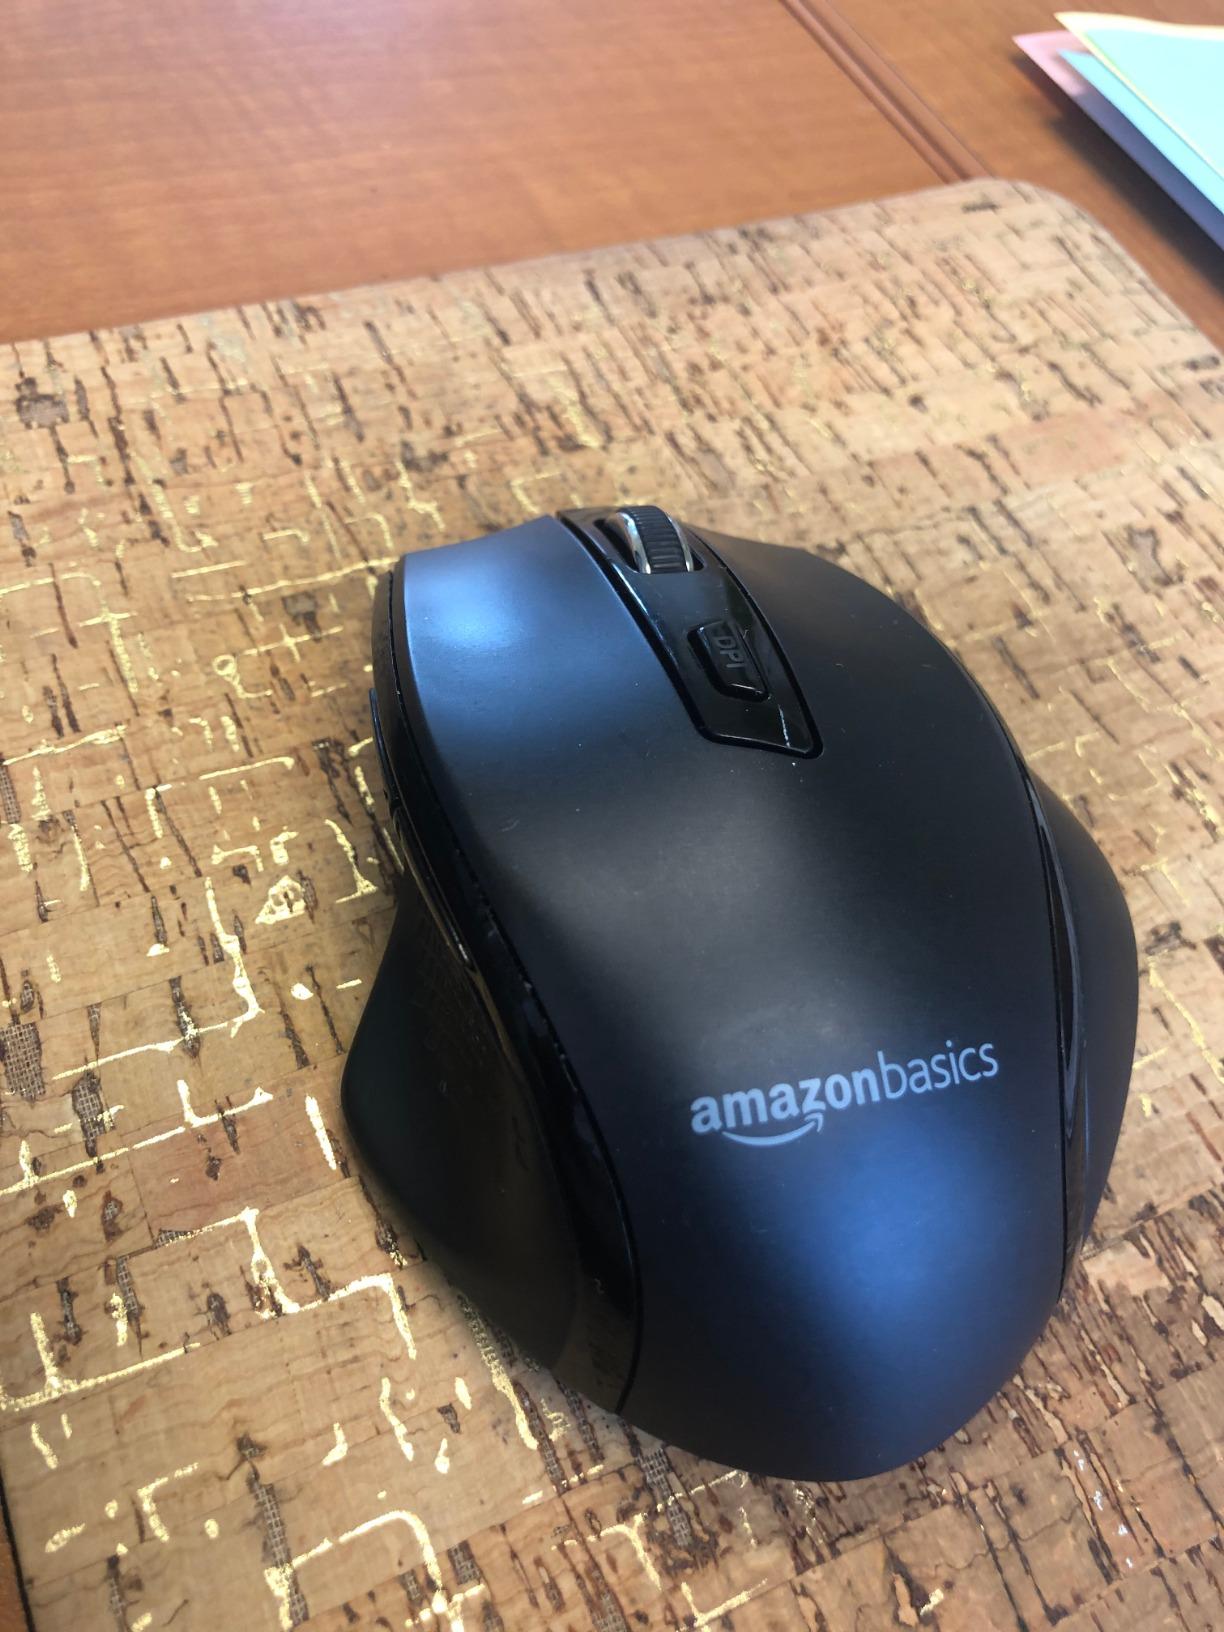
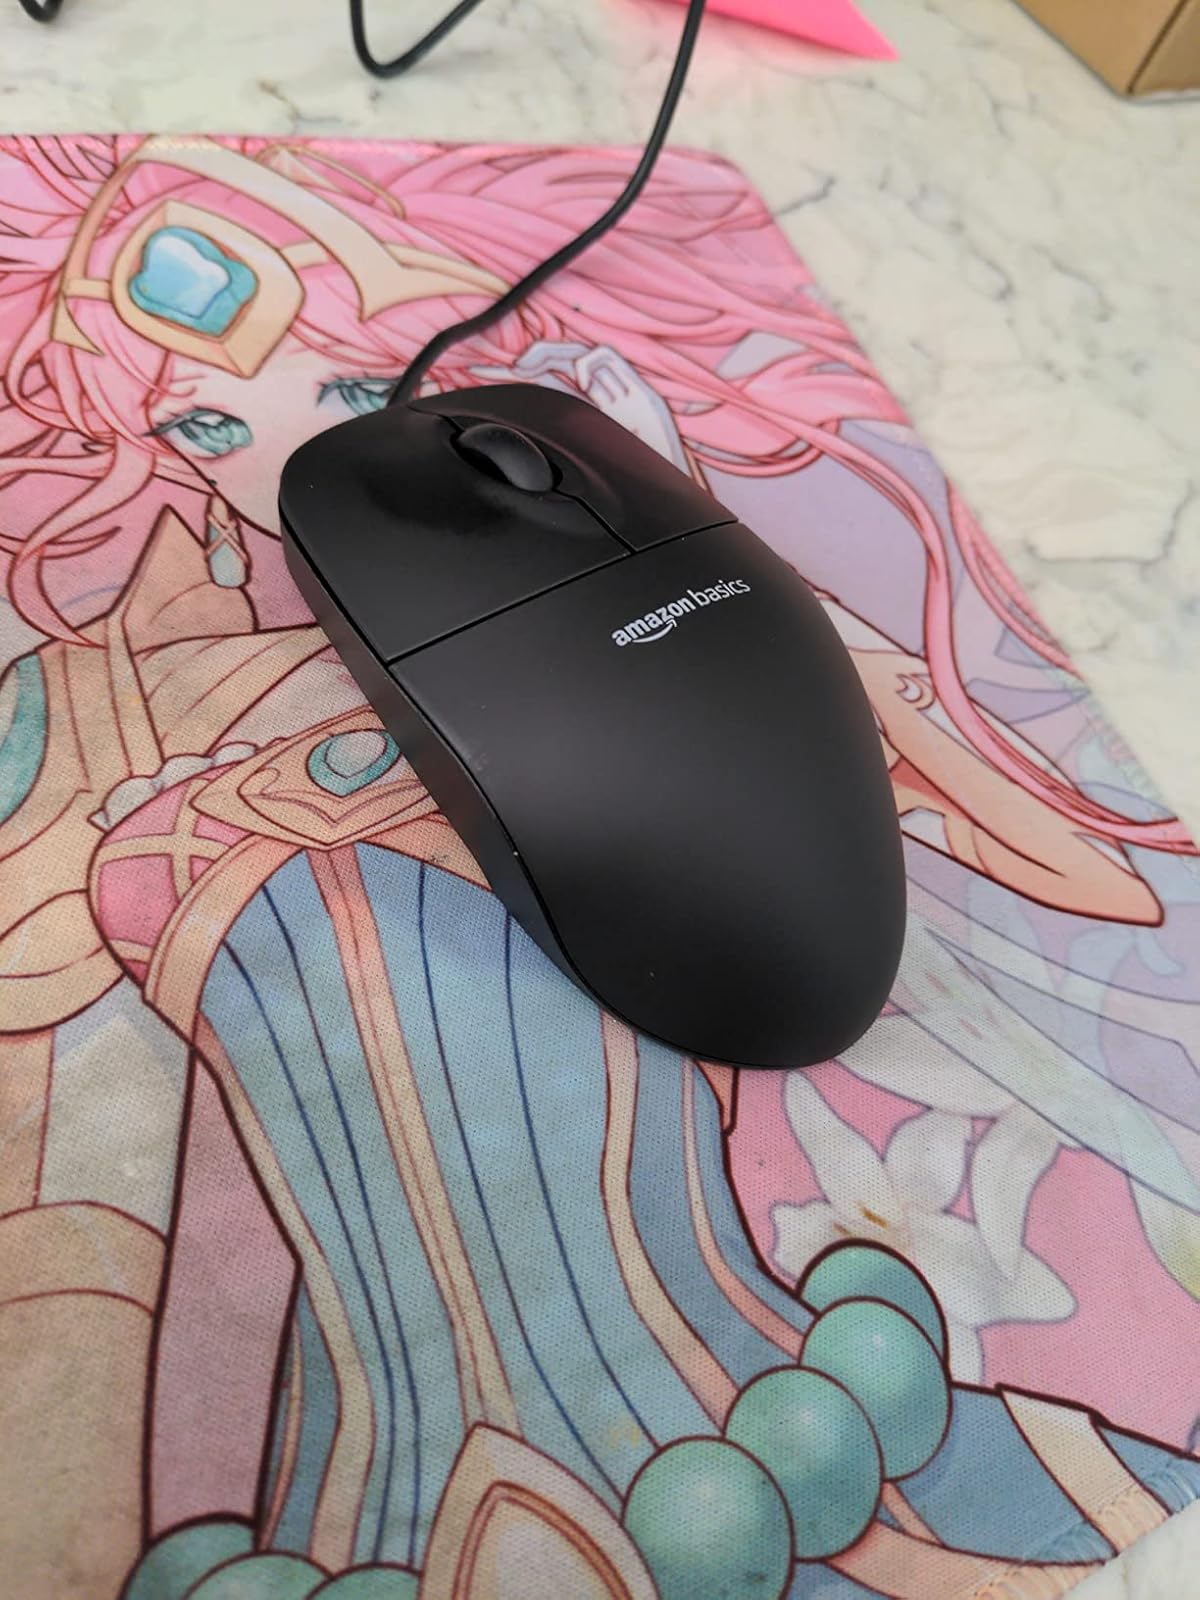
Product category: mouse
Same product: no